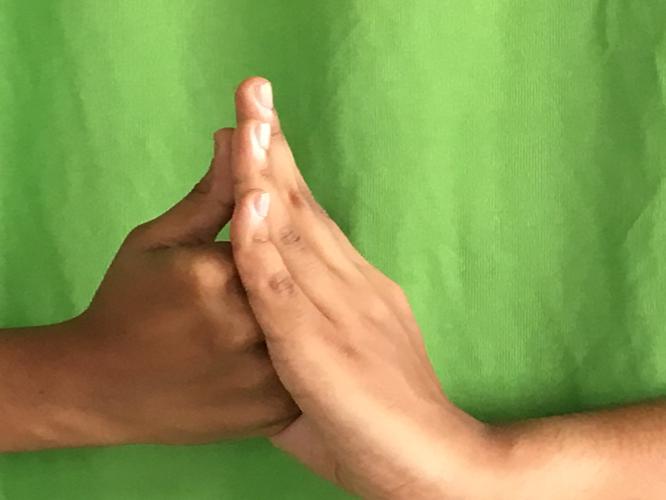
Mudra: Shanka
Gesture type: double_hand